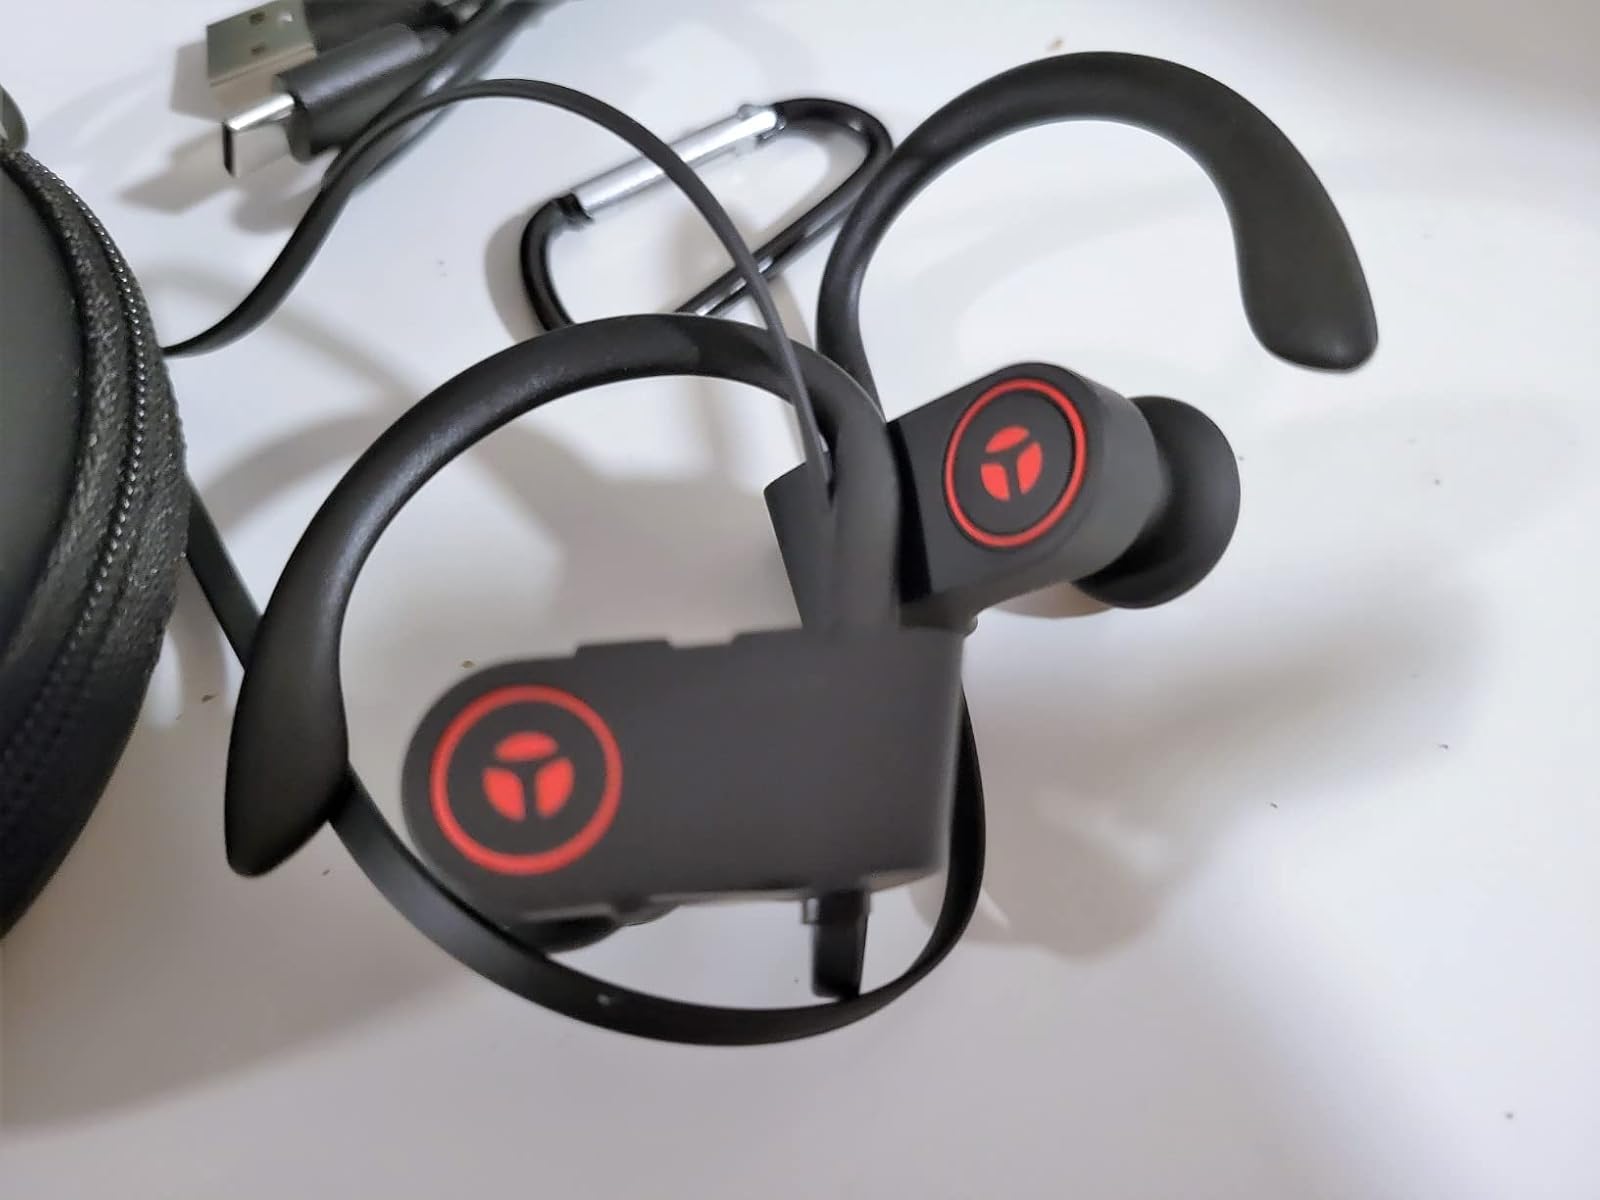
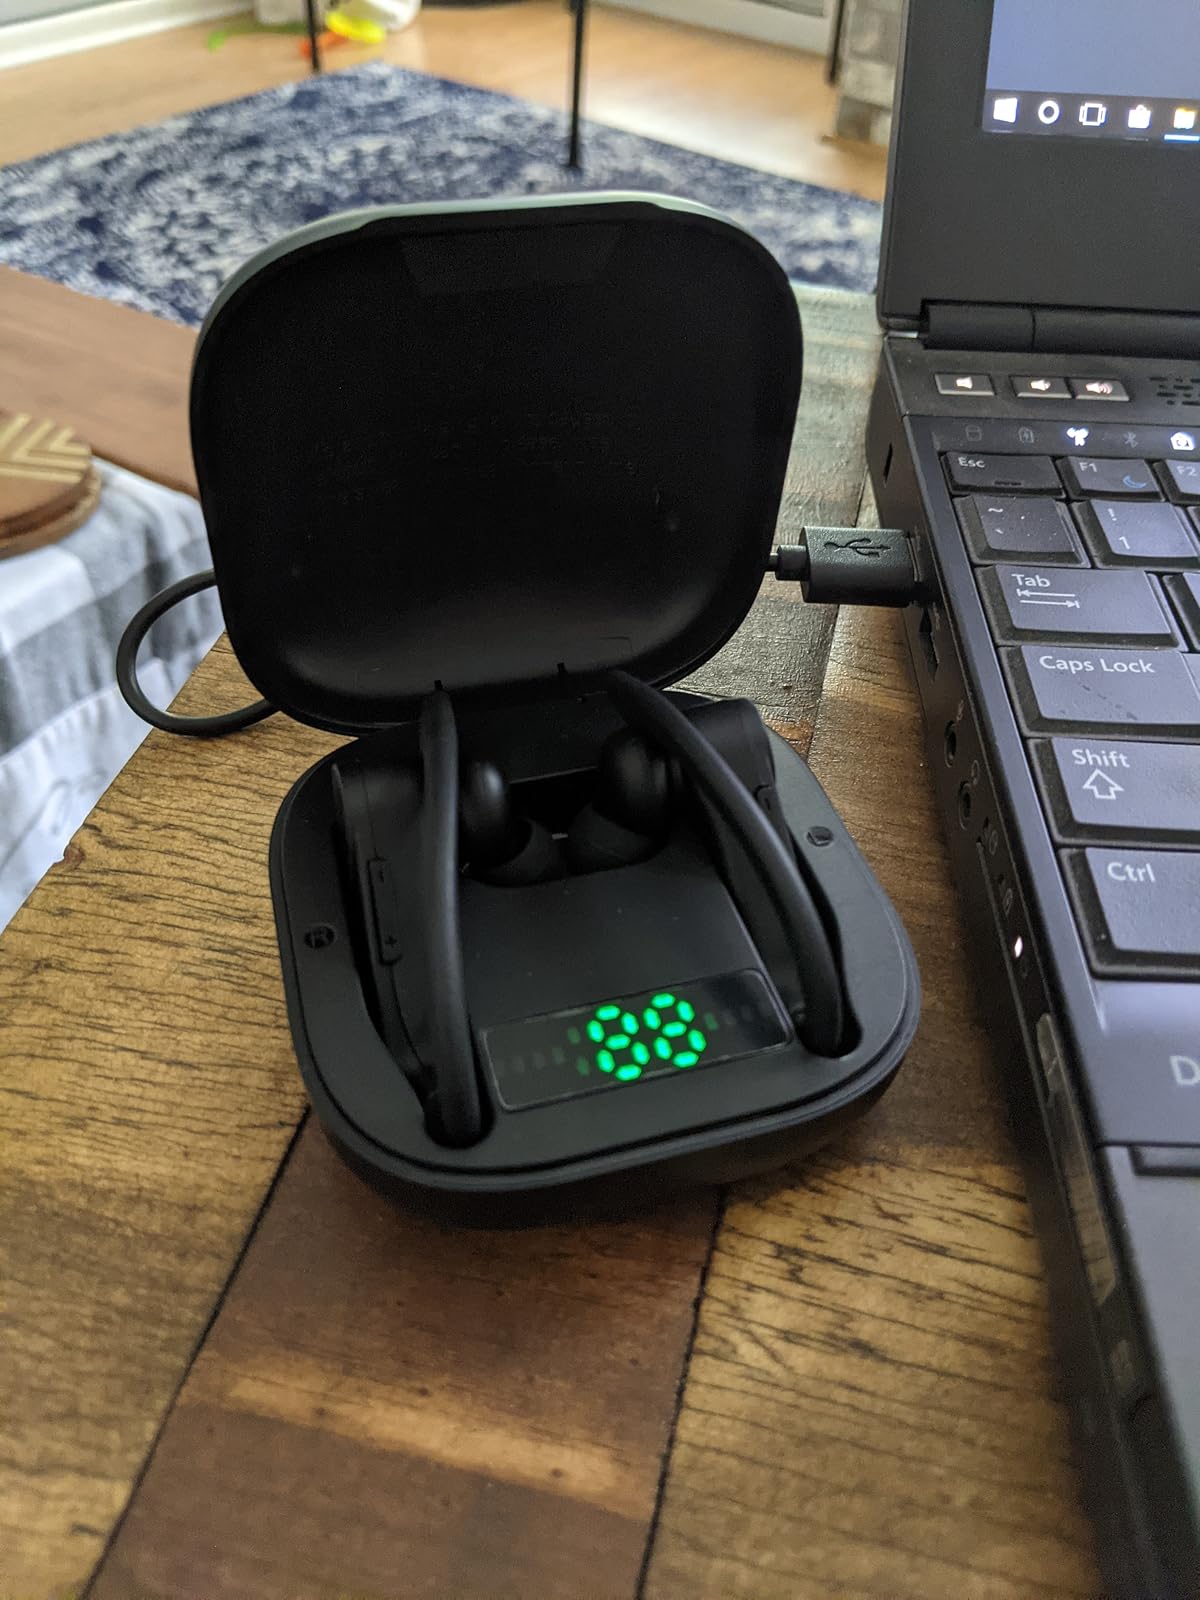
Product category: earbuds
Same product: no